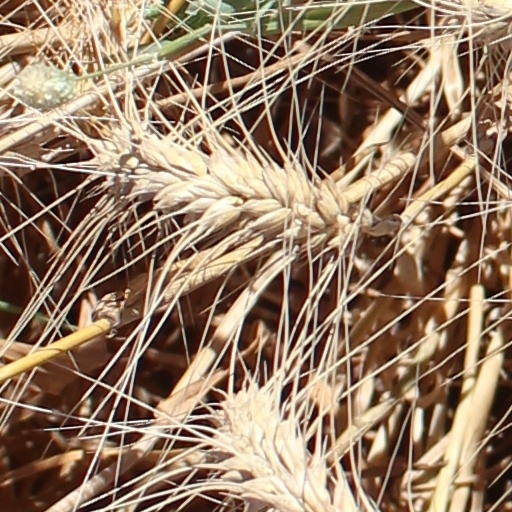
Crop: wheat